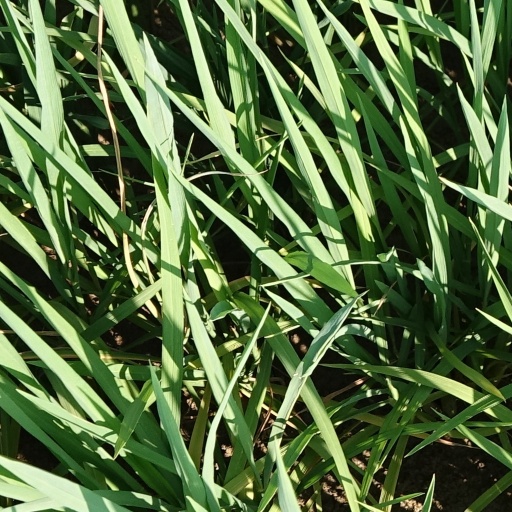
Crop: rice